Chapeltoun

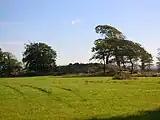
The possible moot or gallows hill at Stacklawhill.

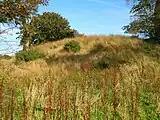
The possible moot or gallows hill at Stacklawhill.

Close to the cists site is the Mound Wood on Kennox Moss, an oval shaped artificial structure made of piled turf and surrounded by a well constructed drystone wall. It has not been investigated archaeologically. An access track ran up to it at one time and Roy's map of 1747 indicates that a dwelling known as Water House existed in this vicinity at that time.